Shannon-class lifeboat

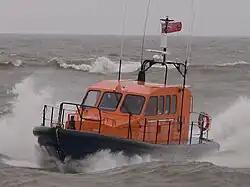
FCB2, the prototype boat

In 2008, FCB2 development was delayed due to hull shape issues, as trials showed crews would be subjected to unacceptable shocks and excessive horizontal shaking in high seas. The RNLI indicated that the project would be extended by at least three more years to research a new hull shape.